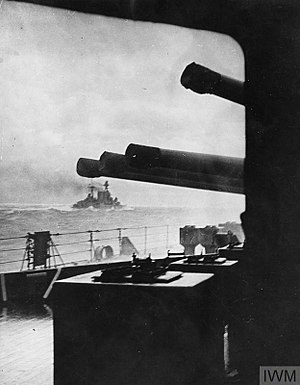
Slaget om Atlanten (1939-1945) / De store krigsskibe
HMS Hood på vej til slaget mod det tyske slagskib Bismarck i 1941.
Slaget om Atlanten var en søkrig i Atlanterhavet under 2. verdenskrig og den længstvarende, ubrudte militære konflikt under krigen. Kampene begyndte i 1939 og fortsatte til Nazi-Tyskland overgav sig i 1945, men var på deres højdepunkt fra midten af 1940 til omkring slutningen af 1943.